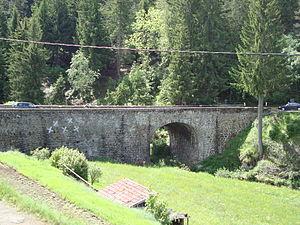
St.Agrève (Ardêche, Fr) Pont sur l'Eyrieux
Saint-Agrève est une commune française située dans le département de l'Ardèche, en région Auvergne-Rhône-Alpes.